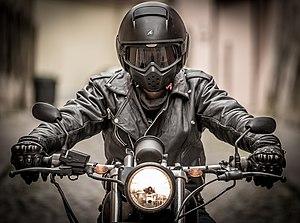
Le Perfecto est un blouson en cuir de cheval, créé en 1928 par Irving Schott pour les motards et associé à l'image du blouson noir.